528th Support Battalion (United States)

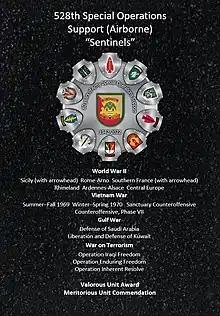

528th Special Operations Support Battalion (A) was transformed into the Brigade Troops Battalion (Airborne) on 2 December 2005. It was originally formed by redesignating the "13th Support Battalion" 16 May 1987 and organized into three companies: HQ, A, and B. The lettered companies were formed as forward support units. On 8 December 2008 it was redesignated as the 528th Special Troops Battalion (Special Operations) (Airborne) under the 528th Sustainment Brigade (SO) (A).When it redesignated into the 528th Special Troops Battalion (SO) (A) it reorganized to contain the Headquarters and Headquarters Company (HHC) and the Special Operations Medical Detachment (SOMEDD). The SOMEDD is currently aligned to contain three Special Operations Resuscitation Teams (SORT), the teams consist of a flight surgeon, an emergency nurse, three special operations combat medics, a laboratory technician, a radiology technician and a patient administration clerk. The SORT is a robust medical team that is capable of providing expeditionary, combat health support along with prolonged field care through CASEVAC of opportunity and also offering advanced trauma and resuscitative care with holding and CASEVAC management. The SORT is conceived as being adaptive and modular to provide forward support for SOF in austere locations. The SOMEDD also contains medical logistic, medical maintenance and dental assets.